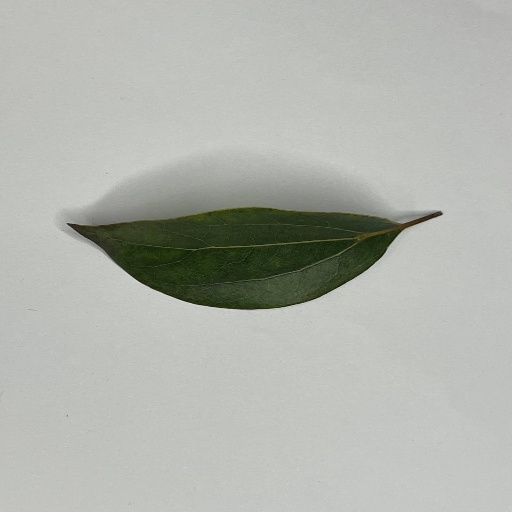
Species: Camphor
Leaf condition: Healthy Leaf